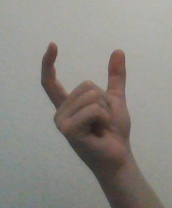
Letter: nun